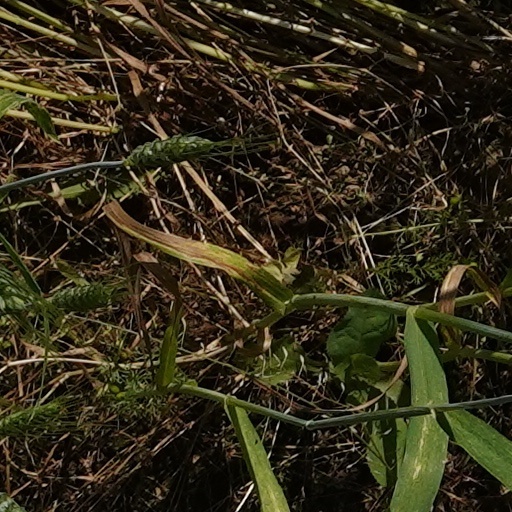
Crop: wheat